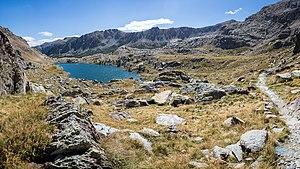
Refuge des Merveilles dans son élément.
Le refuge des Merveilles est un refuge de montagne des Alpes-Maritimes situé dans le massif du Mercantour-Argentera. Il permet d'accéder au site de la vallée des Merveilles, et de monter au sommet du mont Bégo.